Fightin' Navy

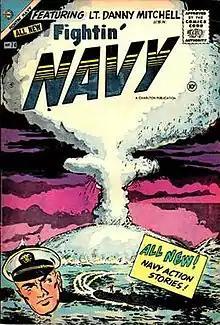
"Fightin' Navy" #74 (Jan. 1956).

Fightin' Navy is a bimonthly war comic that was published by Charlton Comics from 1956–1966, and then again from 1983–1984 (though it was then a reprint title). Telling fictional stories of the United States Navy, it was a sister title of the other Charlton war comics "Fightin' Army", "Fightin' Air Force", and "Fightin' Marines".